Sisir Kumar Ghosh

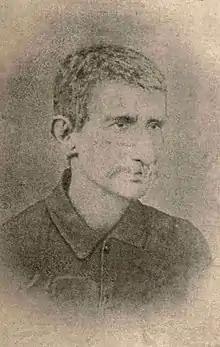

Sisir Kumar Ghosh (1840–1911), also spelled Shishir Kumar Ghose, was an Indian journalist, founder of the "Amrita Bazar Patrika", a Bengali language newspaper, in 1868, and an independence activist from Bengal.